Ludwik Finkel

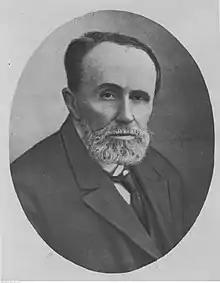
Ludwik Finkel

Ludwik Michał Emanuel Finkel (20 March 1858, in Bursztyn – 24 October 1930, in Lwów) was a Polish historian, and rector of the Lviv University.